Bucks County Community College

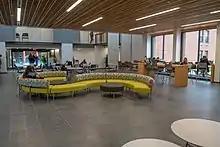
Founders Hall

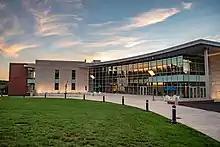
Science Center, Newtown

The Department of Health Sciences Department offers programs in Health Science, Public Health, Nursing, Radiography, Magnetic Resonance Imaging, Medical Assisting, Diagnostic Medical Sonography, Health Information Technology, Medical Laboratory Technician, Computed Tomography, Medical Coding, Patient Care Technician, and Phlebotomy.